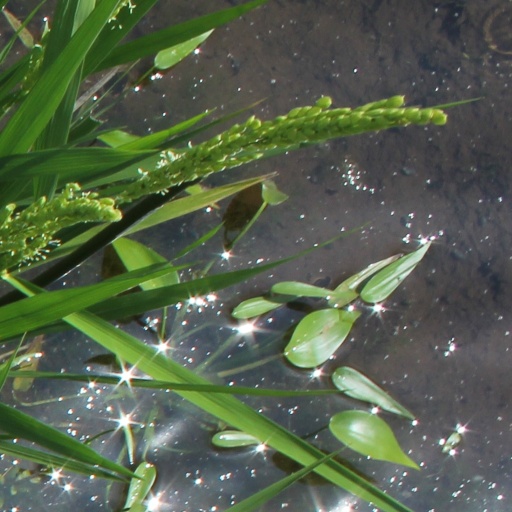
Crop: rice